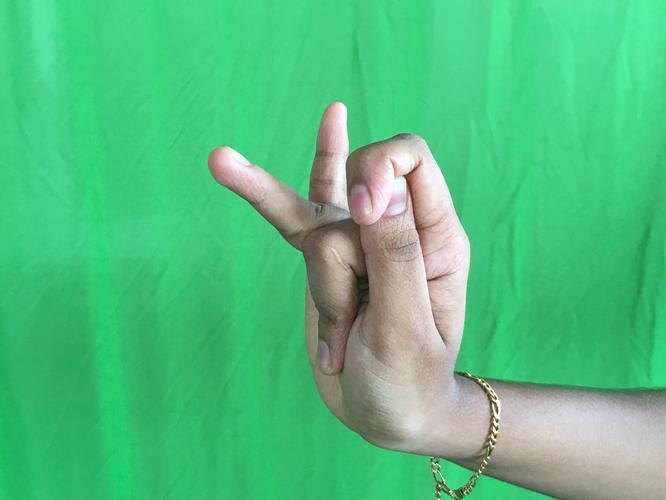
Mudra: Katakamukha_3
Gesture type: single_hand